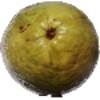
Label: guava